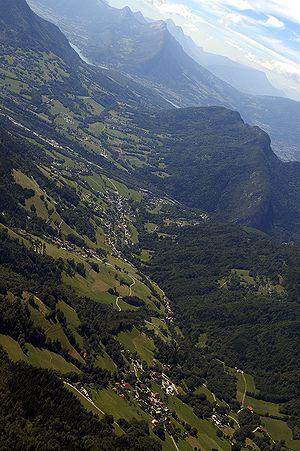
Dingy-Saint-Clair est une commune française située dans le département de la Haute-Savoie, en région Auvergne-Rhône-Alpes.
L’expression corridor biologique ou corridor écologique désigne un ou des milieux reliant fonctionnellement entre eux différents habitats vitaux pour une espèce, une population, une métapopulation ou un groupe d’espèces ou métacommunauté. Ce sont des infrastructures naturelles nécessaires au déplacement de la faune et des propagules de flore et fonge, mais pas uniquement. En effet, même durant les migrations et mouvements de dispersion, les animaux doivent continuer à manger, dormir et se protéger de leurs prédateurs. La plupart des corridors faunistiques sont donc aussi des sites de reproduction, de nourrissage, de repos, etc..
Le Fier est une rivière-torrent des Préalpes de Haute-Savoie, affluent de la rive gauche du Rhône, d'une longueur de 71,9 km. Il présente une intéressante diversité naturelle, tant au niveau de sa flore que de sa faune.
Le Parmelan est une montagne de France, en Haute-Savoie, sur la bordure occidentale du massif des Bornes. Elle se présente sous la forme d'un plateau calcaire situé entre 1 600 et 1 800 mètres d'altitude, bordé de falaises sur ses rebords nord, ouest et sud et qui culmine à 1 856 mètres d'altitude à sa falaise sud-ouest.
Annecy-le-Vieux est une ancienne commune française située dans le département de la Haute-Savoie, en région Auvergne-Rhône-Alpes. Au 1ᵉʳ janvier 2017, elle fusionne avec les communes d'Annecy, de Cran-Gevrier, de Meythet, de Pringy et de Seynod, pour former une nouvelle commune, nommée Annecy, de 121 809 habitants.
Le massif des Bornes est un massif montagneux des Préalpes du Nord dans le département de la Haute-Savoie.